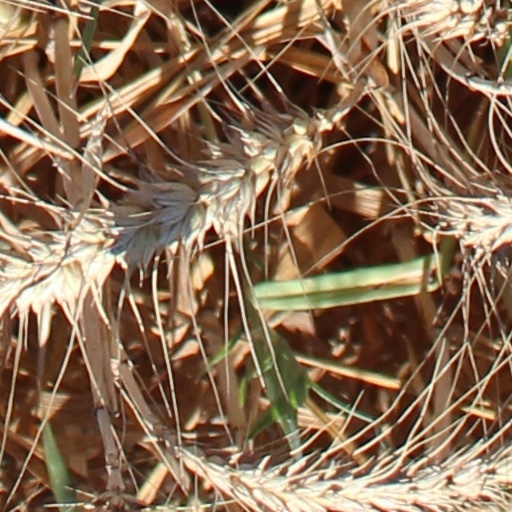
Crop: wheat